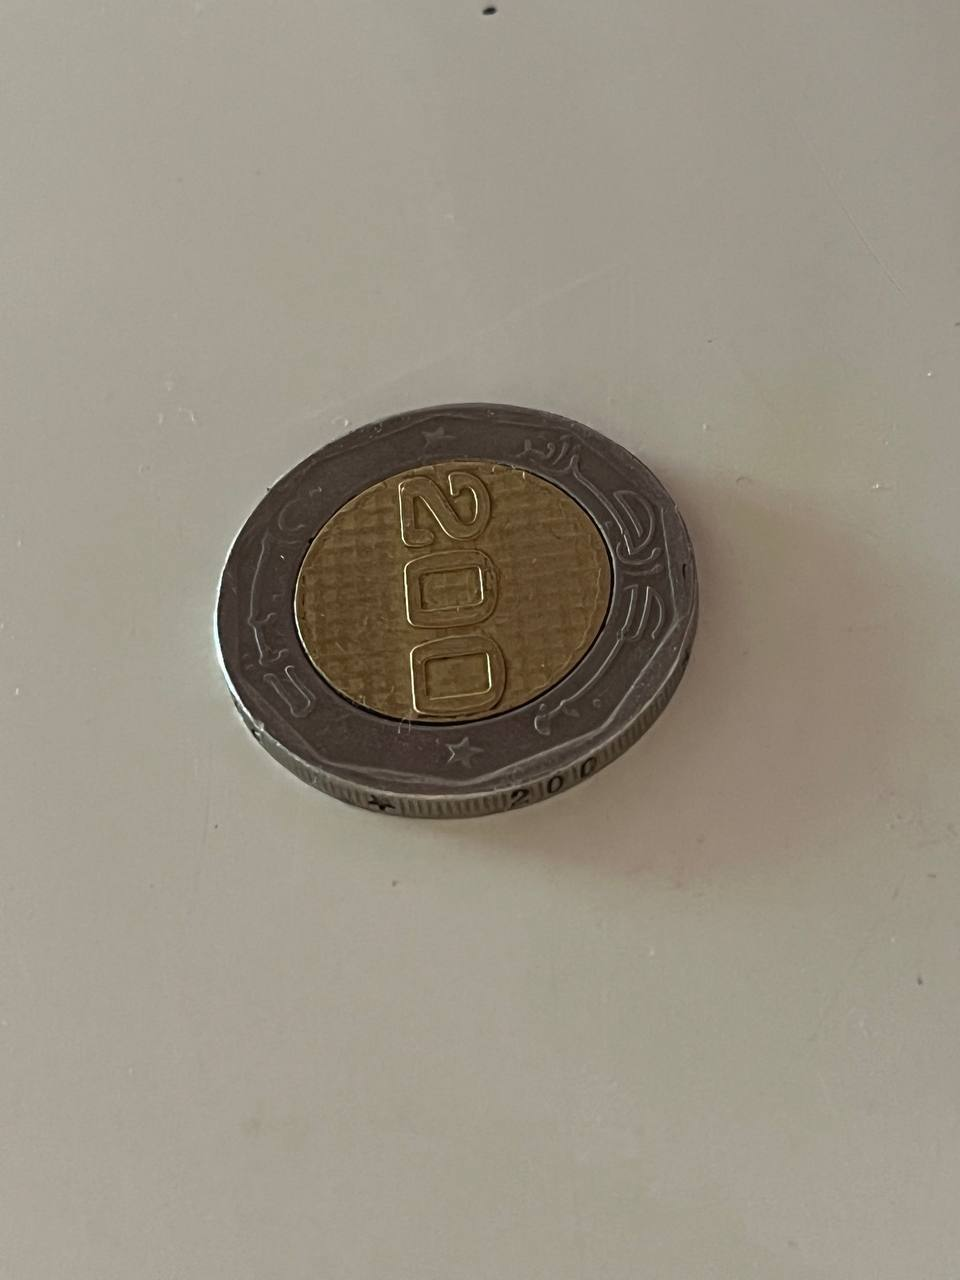
Denomination: 200DZDP